Malaysian Maritime Enforcement Agency

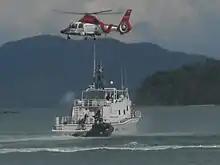
MMEA elite force Special Task And Rescue (STAR) conducting demonstration.

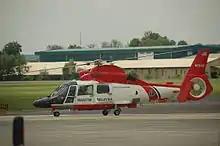
AS365 Dauphin helicopter of MMEA.

A Director General of Malaysian Maritime Enforcement Agency appointed by the "Yang Di Pertuan Agong" (King) on the advice of the prime minister under Section 4(1) of the Act is responsible for the operational direction, command, control and supervision of the Agency. Administratively, the Director General reports directly to the Chief Secretary to the Government. By virtue of his office, he is also the head of the Malaysian Maritime Enforcement Service. The Director General is assisted by three Deputy Directors General, each responsible for Management, Operations and Logistics. The post is an open one enabling any civil, military or police officer to be appointed to the post. For the purposes of discipline, the Director General is considered to be a member of the general public service of the Federation under Section 4(4).